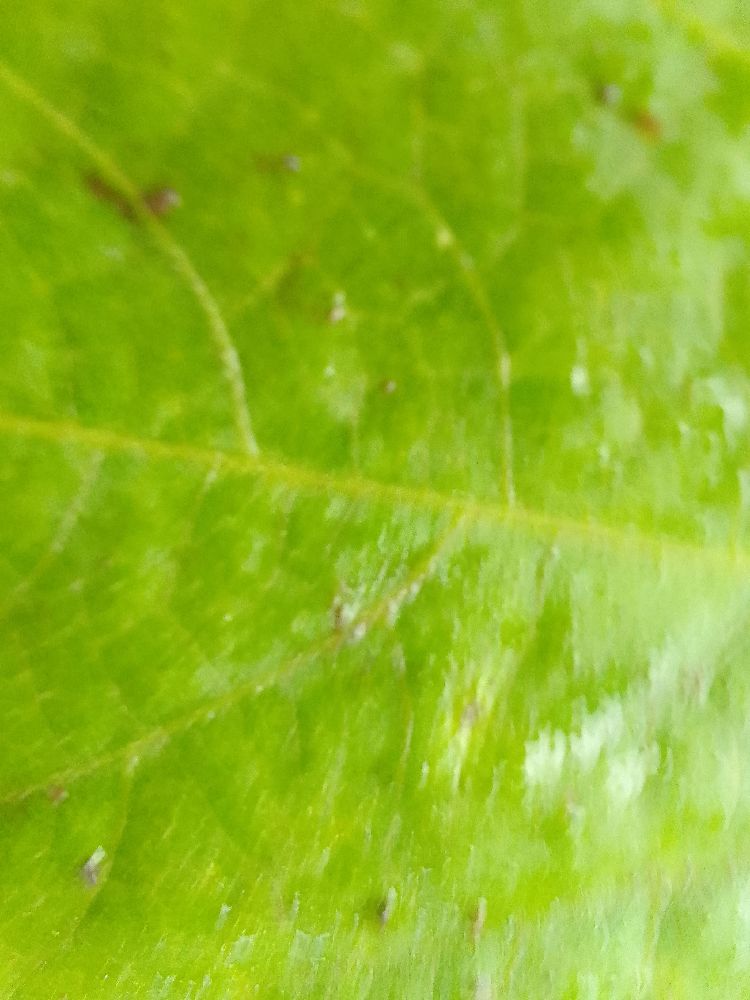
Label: healthy